North Broward Preparatory School

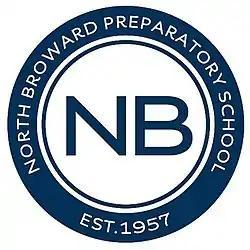

North Broward Preparatory School (NBPS) is a PK–12 private, co-educational international day and boarding school in Coconut Creek, Florida, United States. It was founded in 1957 by James Montgomery.